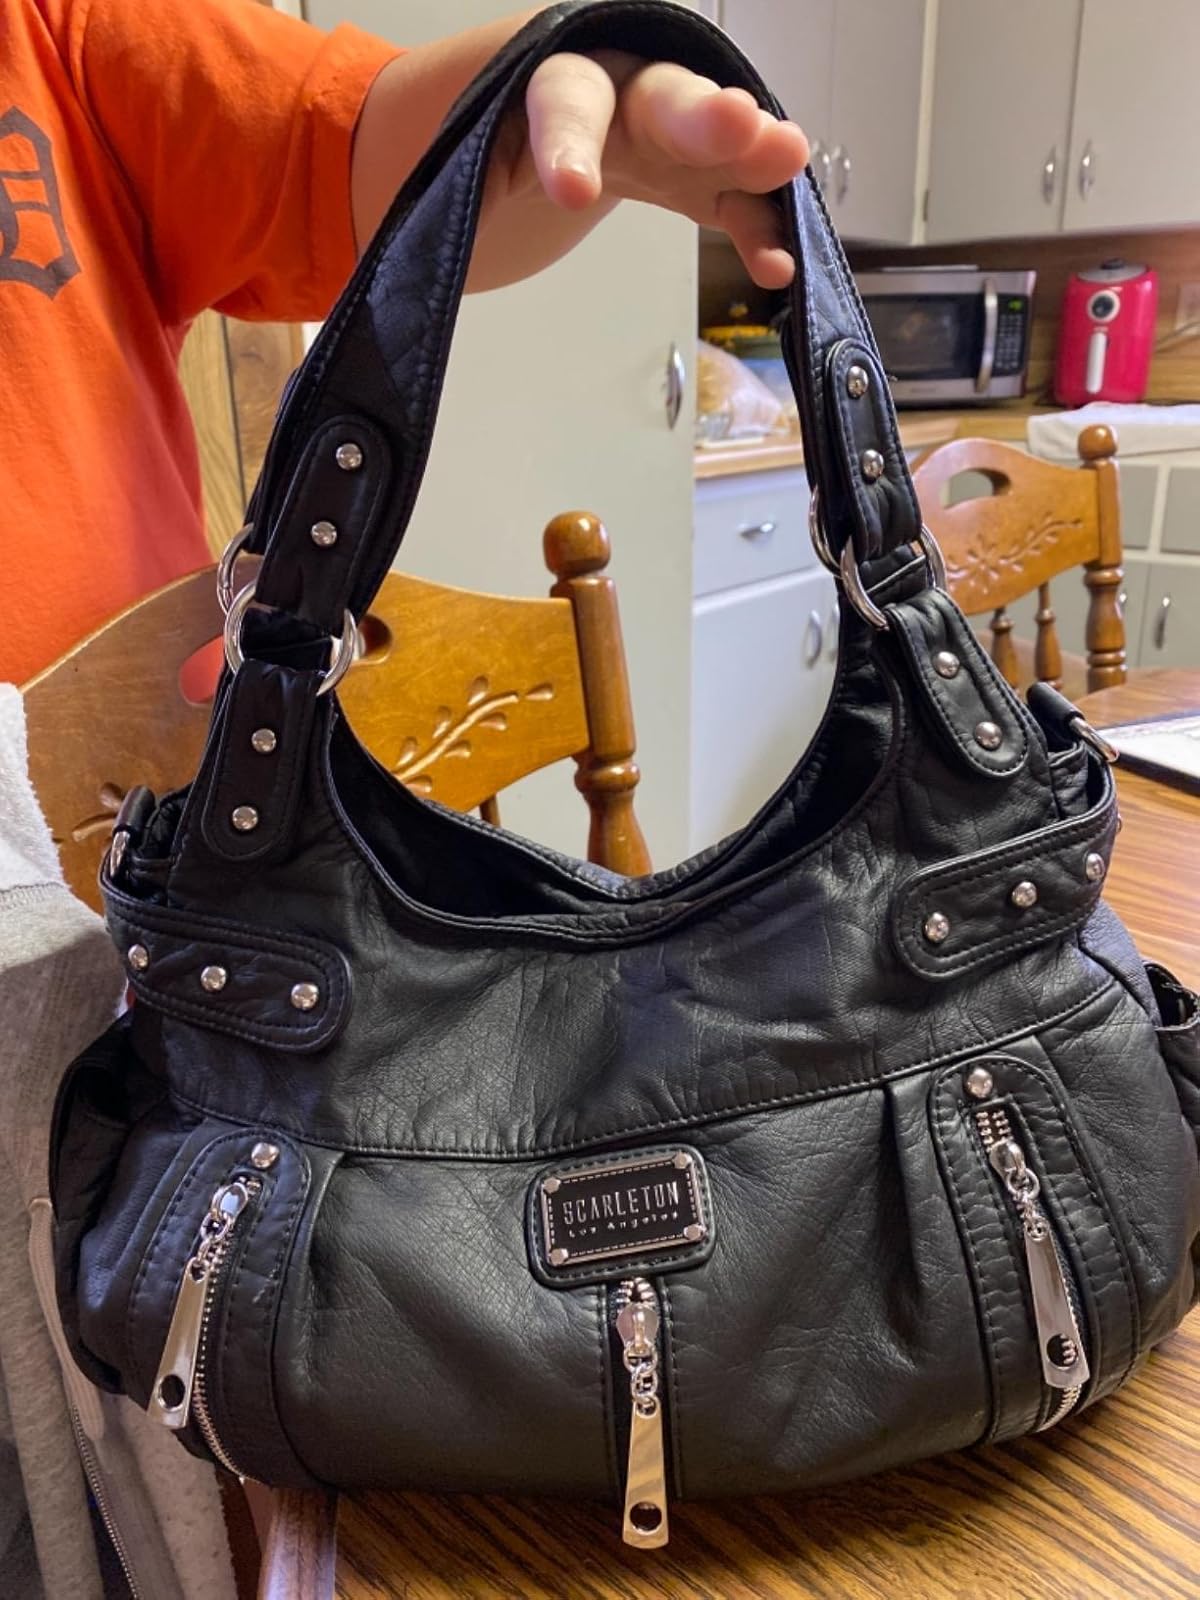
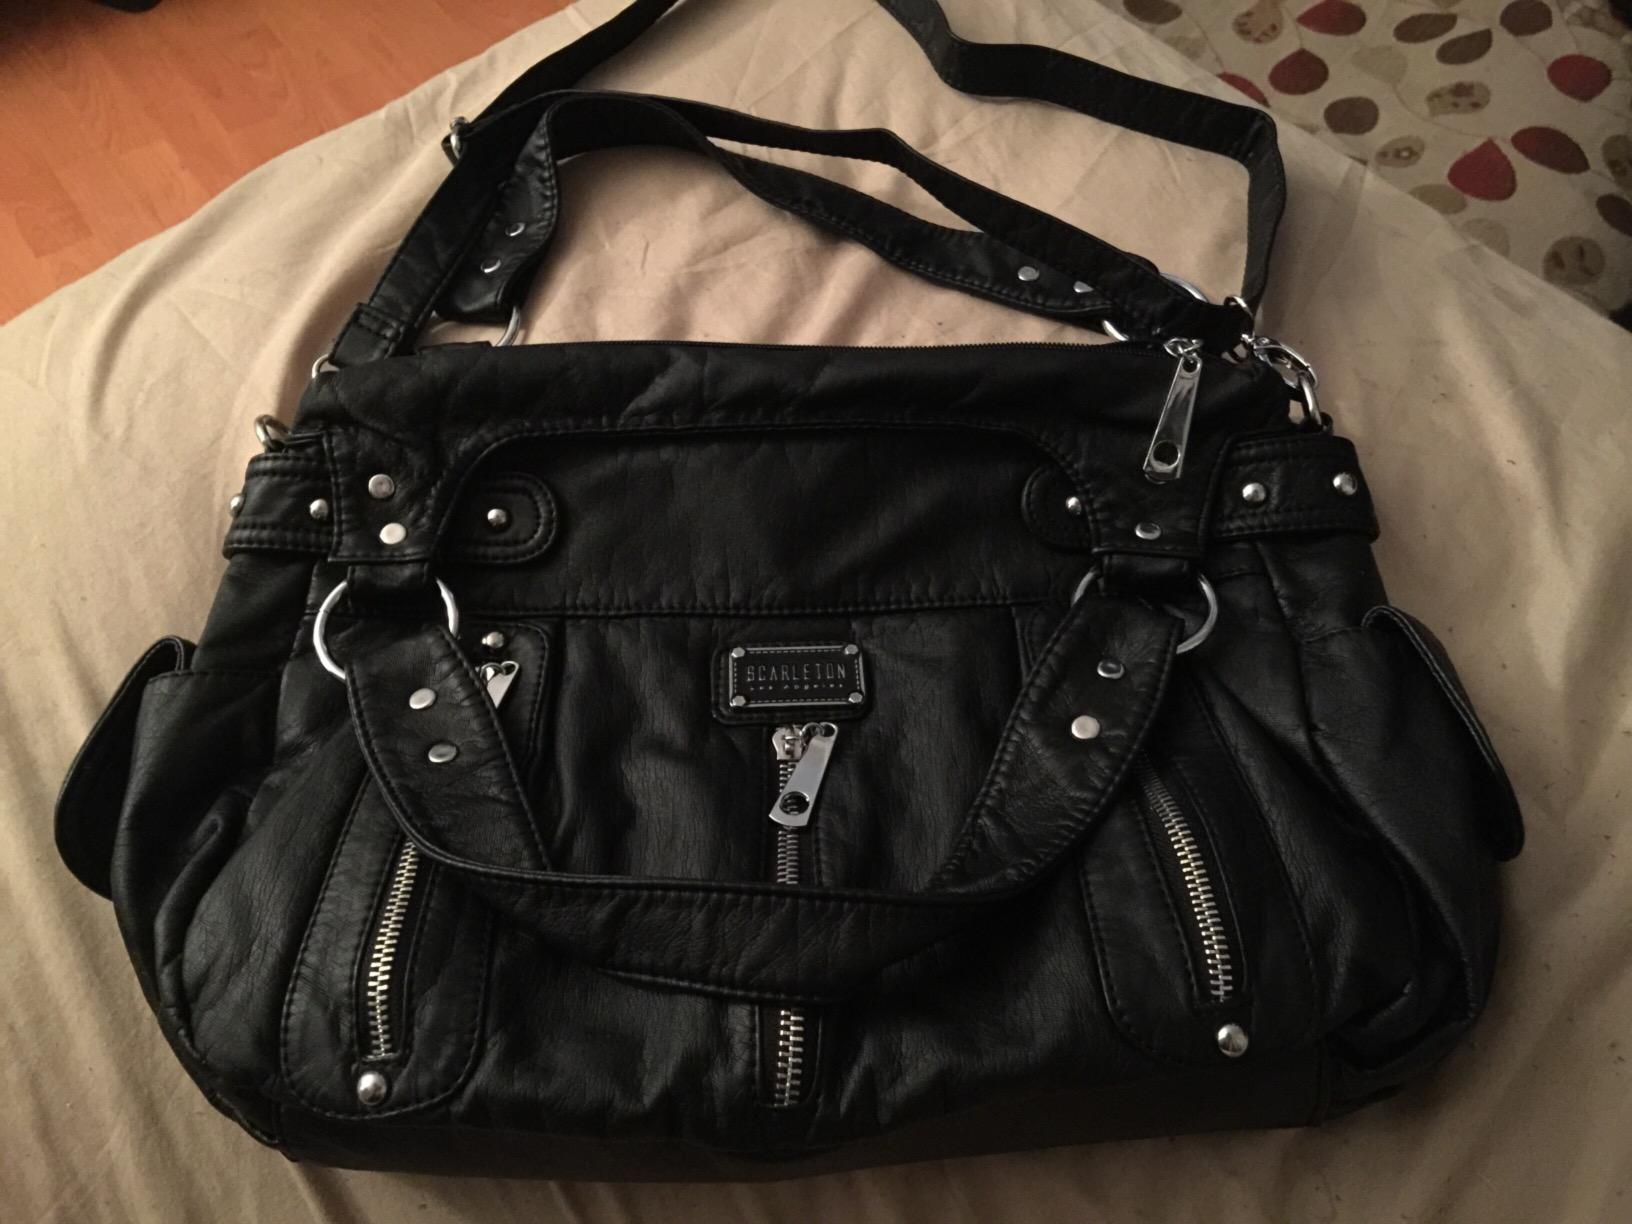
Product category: accessories_handbag
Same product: yes